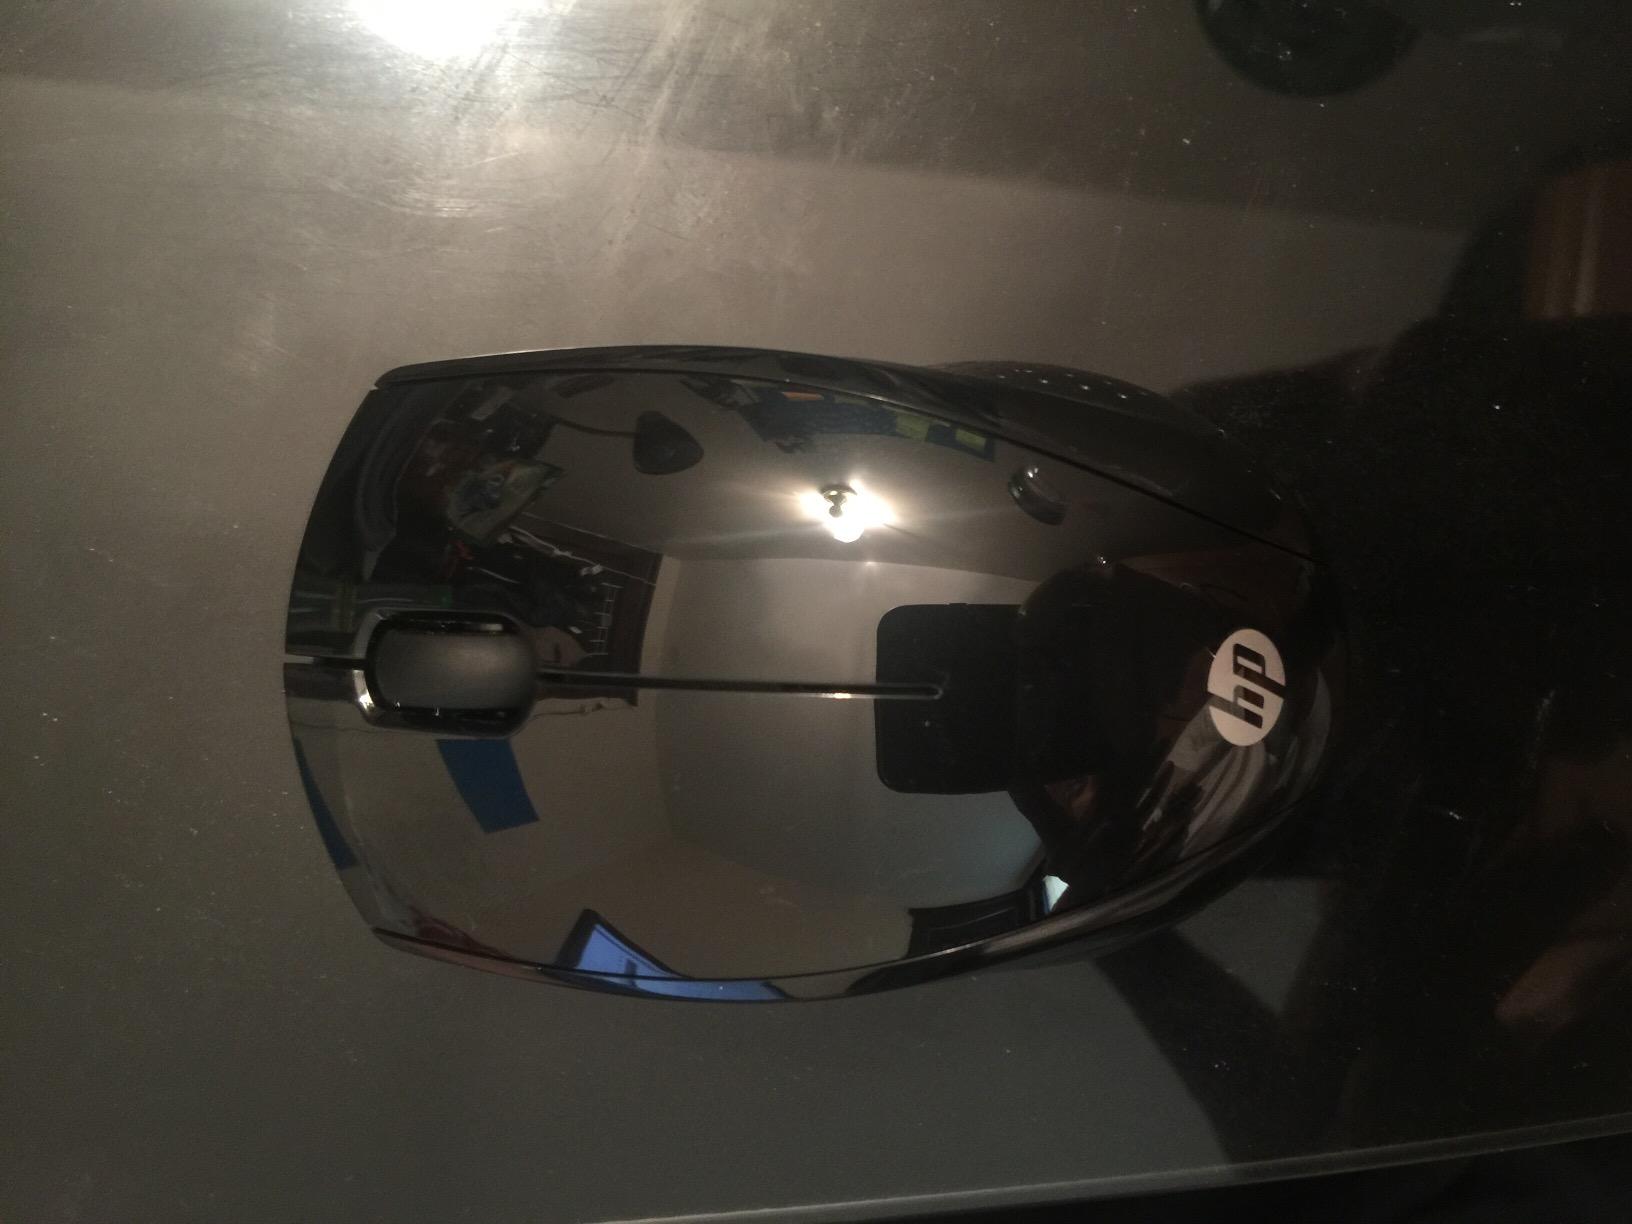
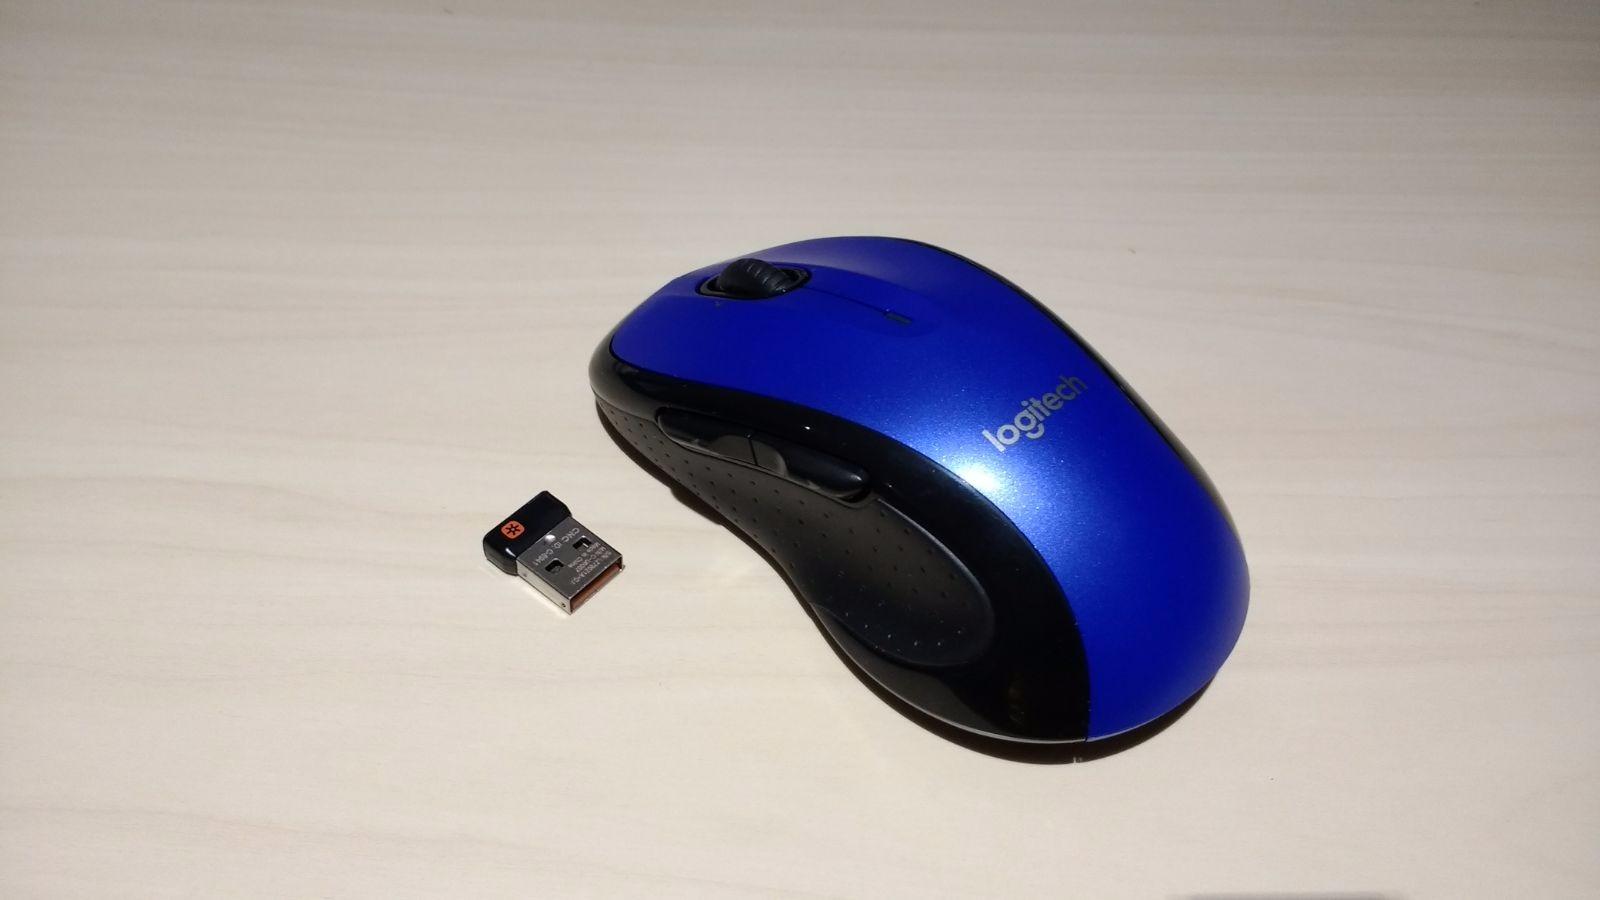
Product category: mouse
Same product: no